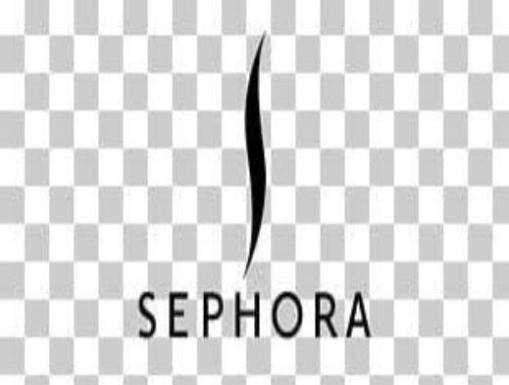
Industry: Necessities